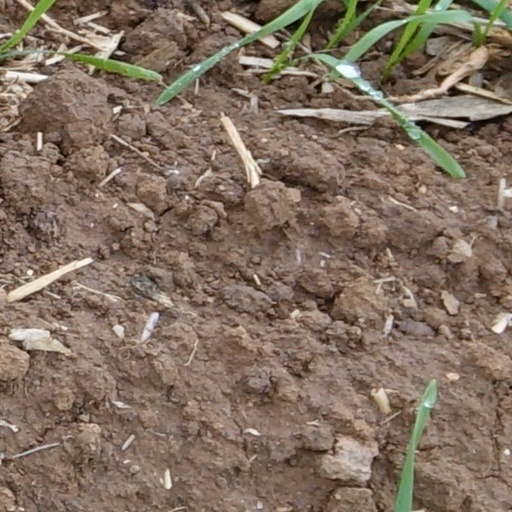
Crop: wheat